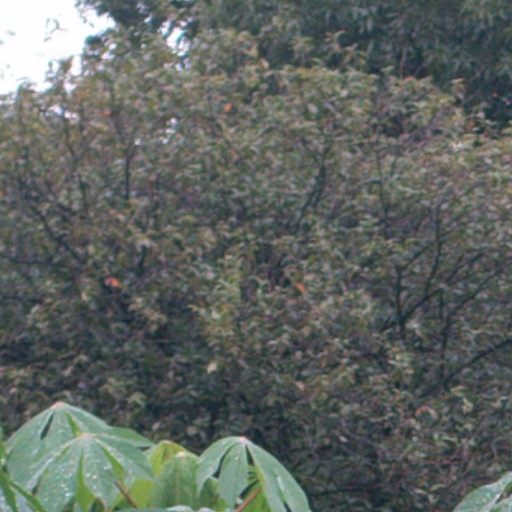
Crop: cassava